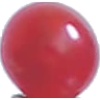
Label: redcurrant